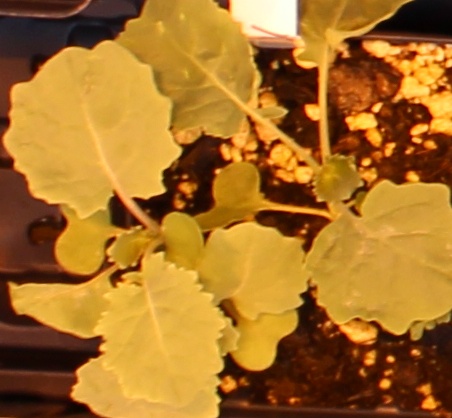
Label: Canola